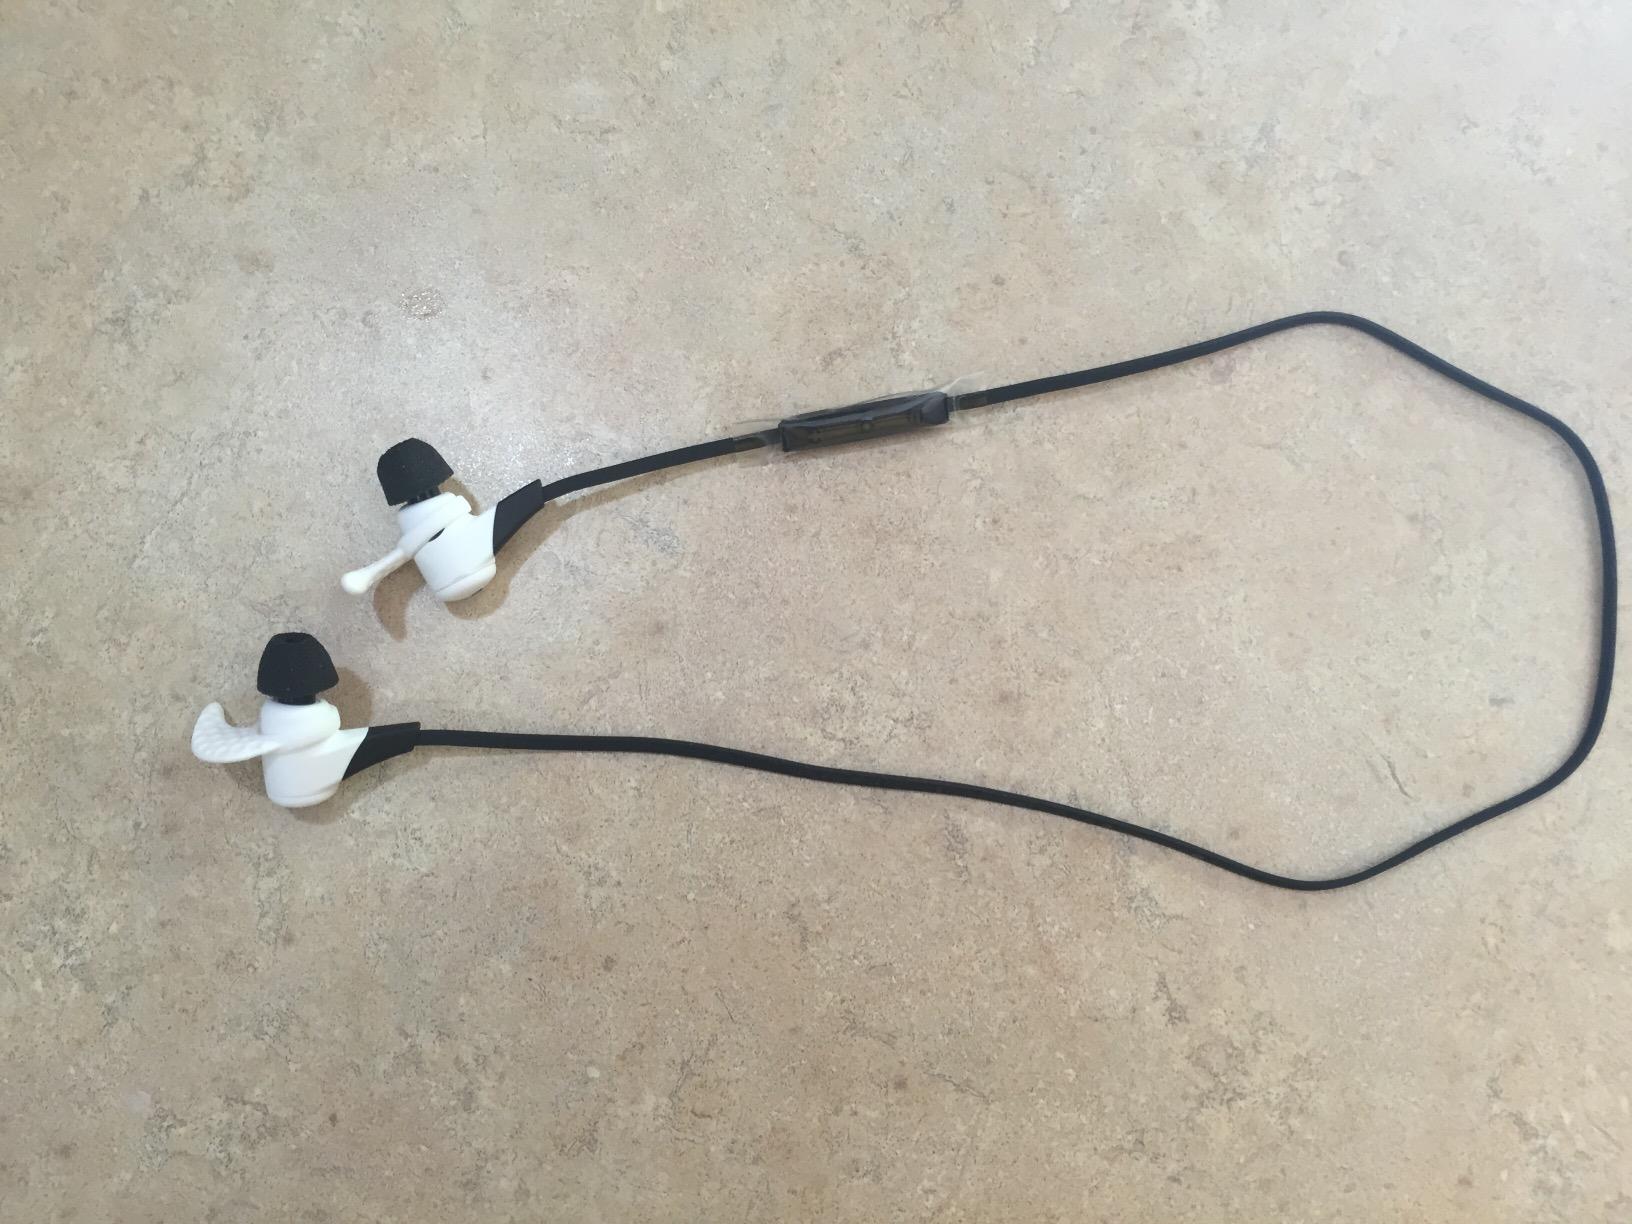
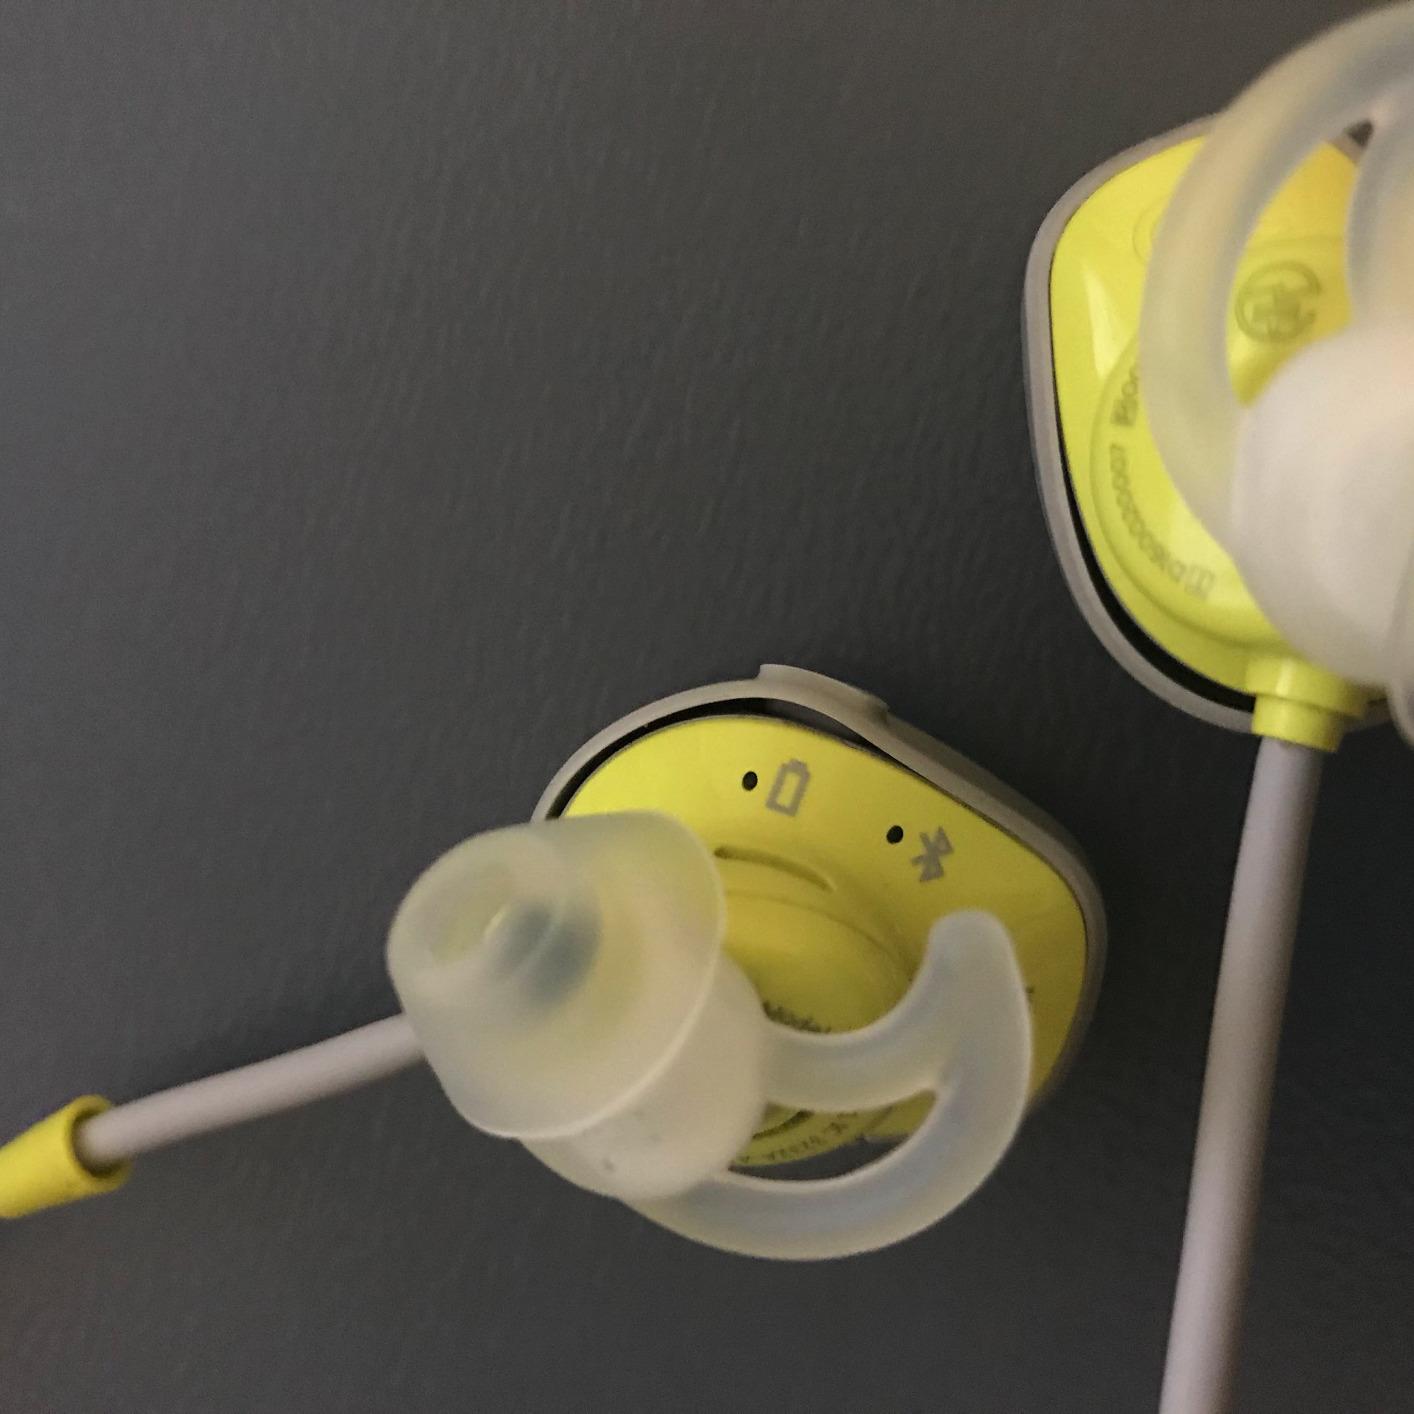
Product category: headphones
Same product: no